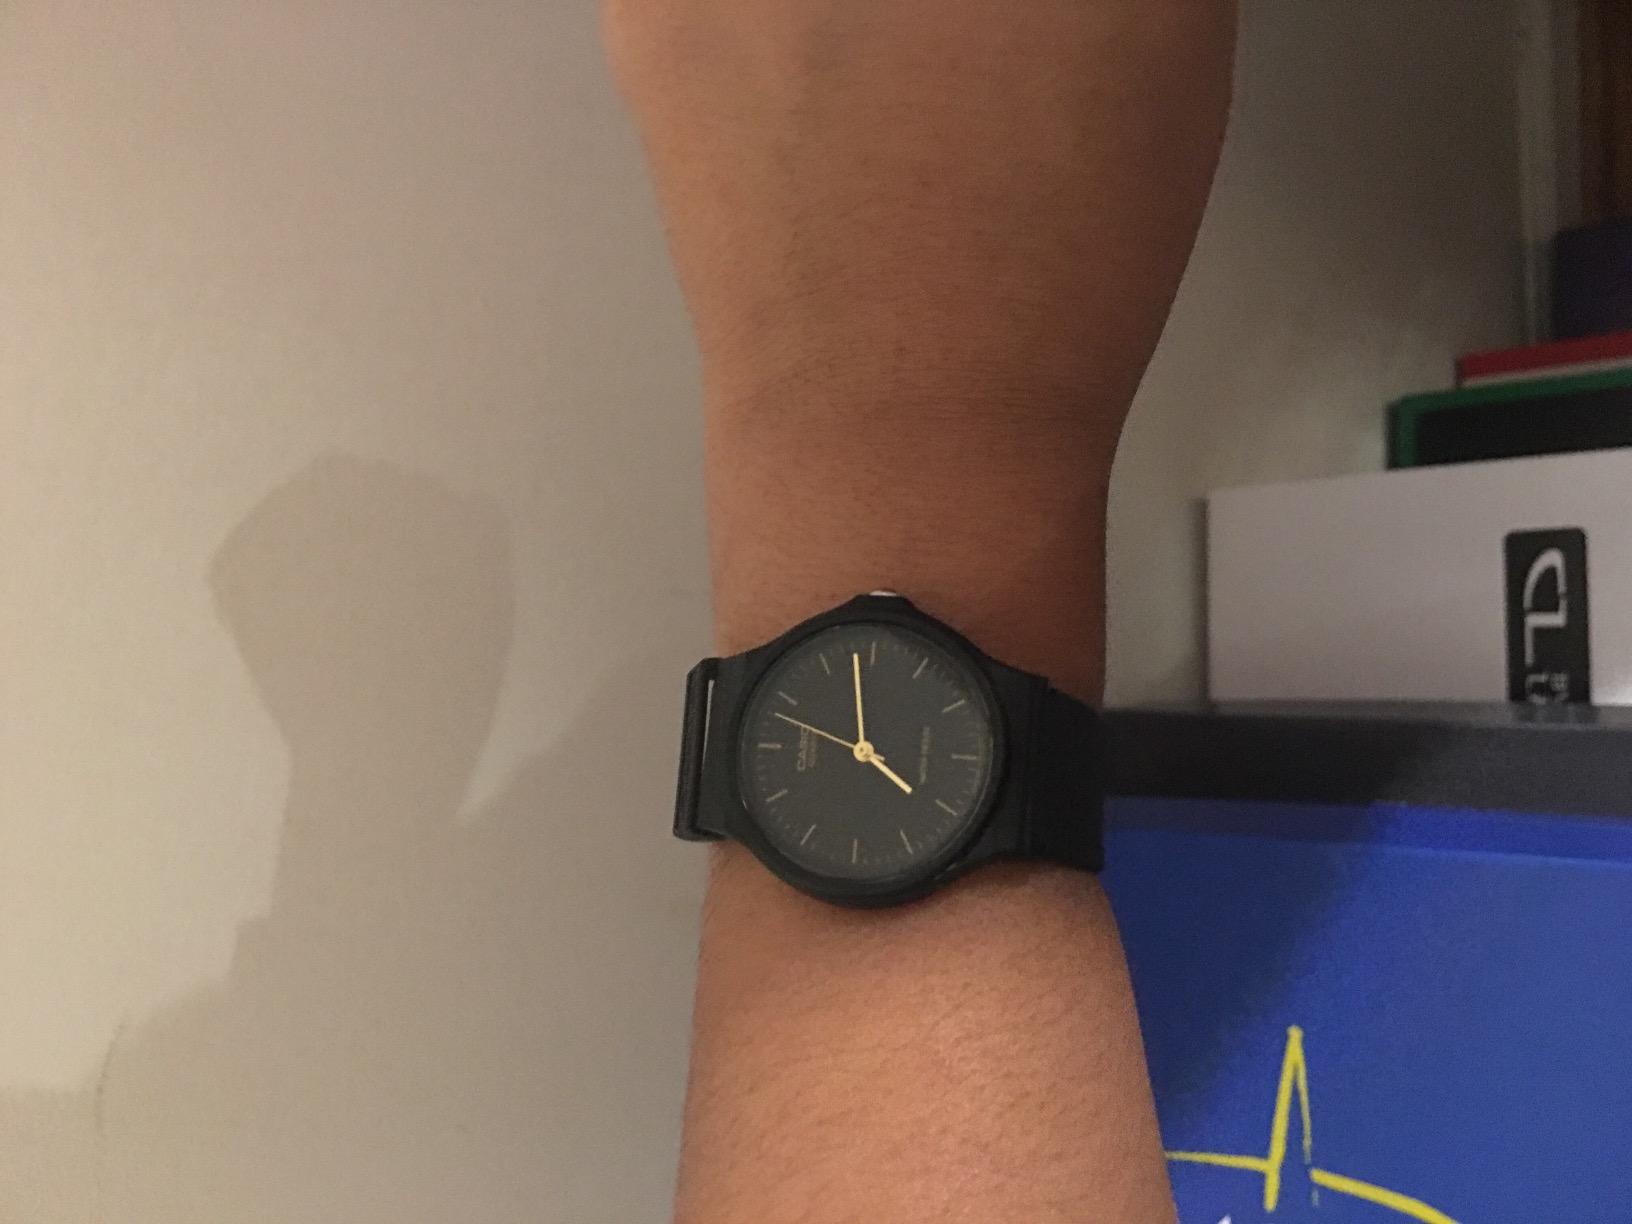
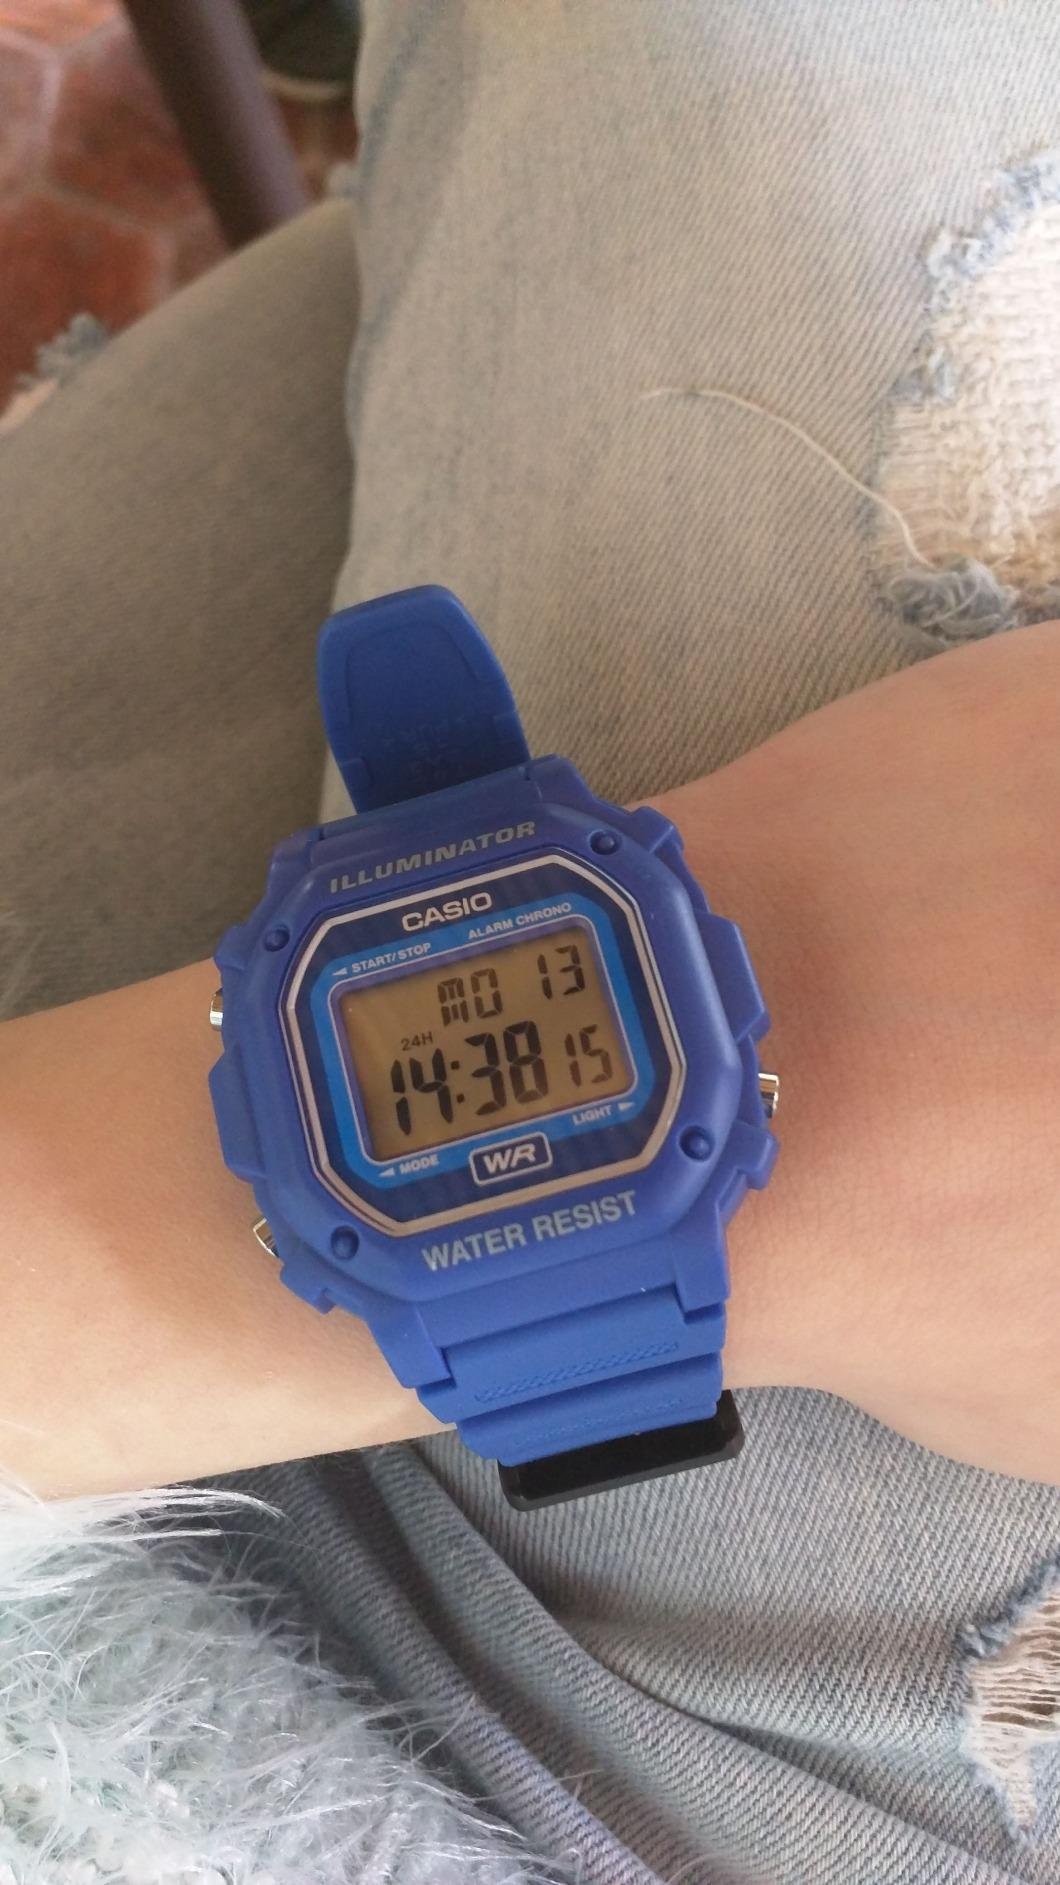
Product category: accessories_watch
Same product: no